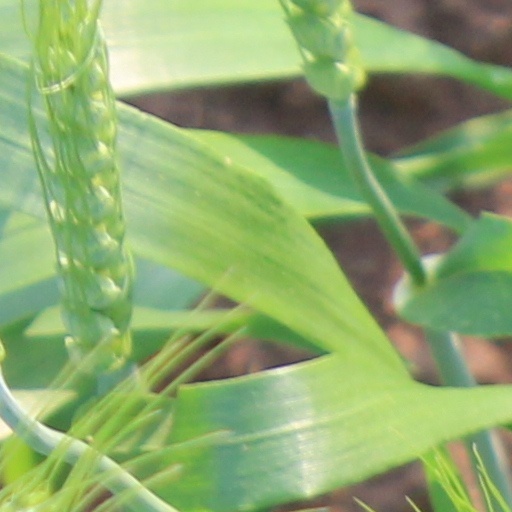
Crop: wheat